Shoaib Malik

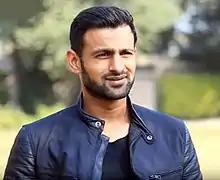
Shoaib Malik in 2017

Shoaib Malik (Punjabi, (born 1 February 1982) is a Pakistani cricketer who played for the Pakistan national cricket team and currently plays for Quetta Gladiators in the Pakistan Super League (PSL). He was the captain of the Pakistan national cricket team from 2007 to 2009. He made his One-Day International debut in 1999 against the West Indies and his Test debut in 2001 against Bangladesh.